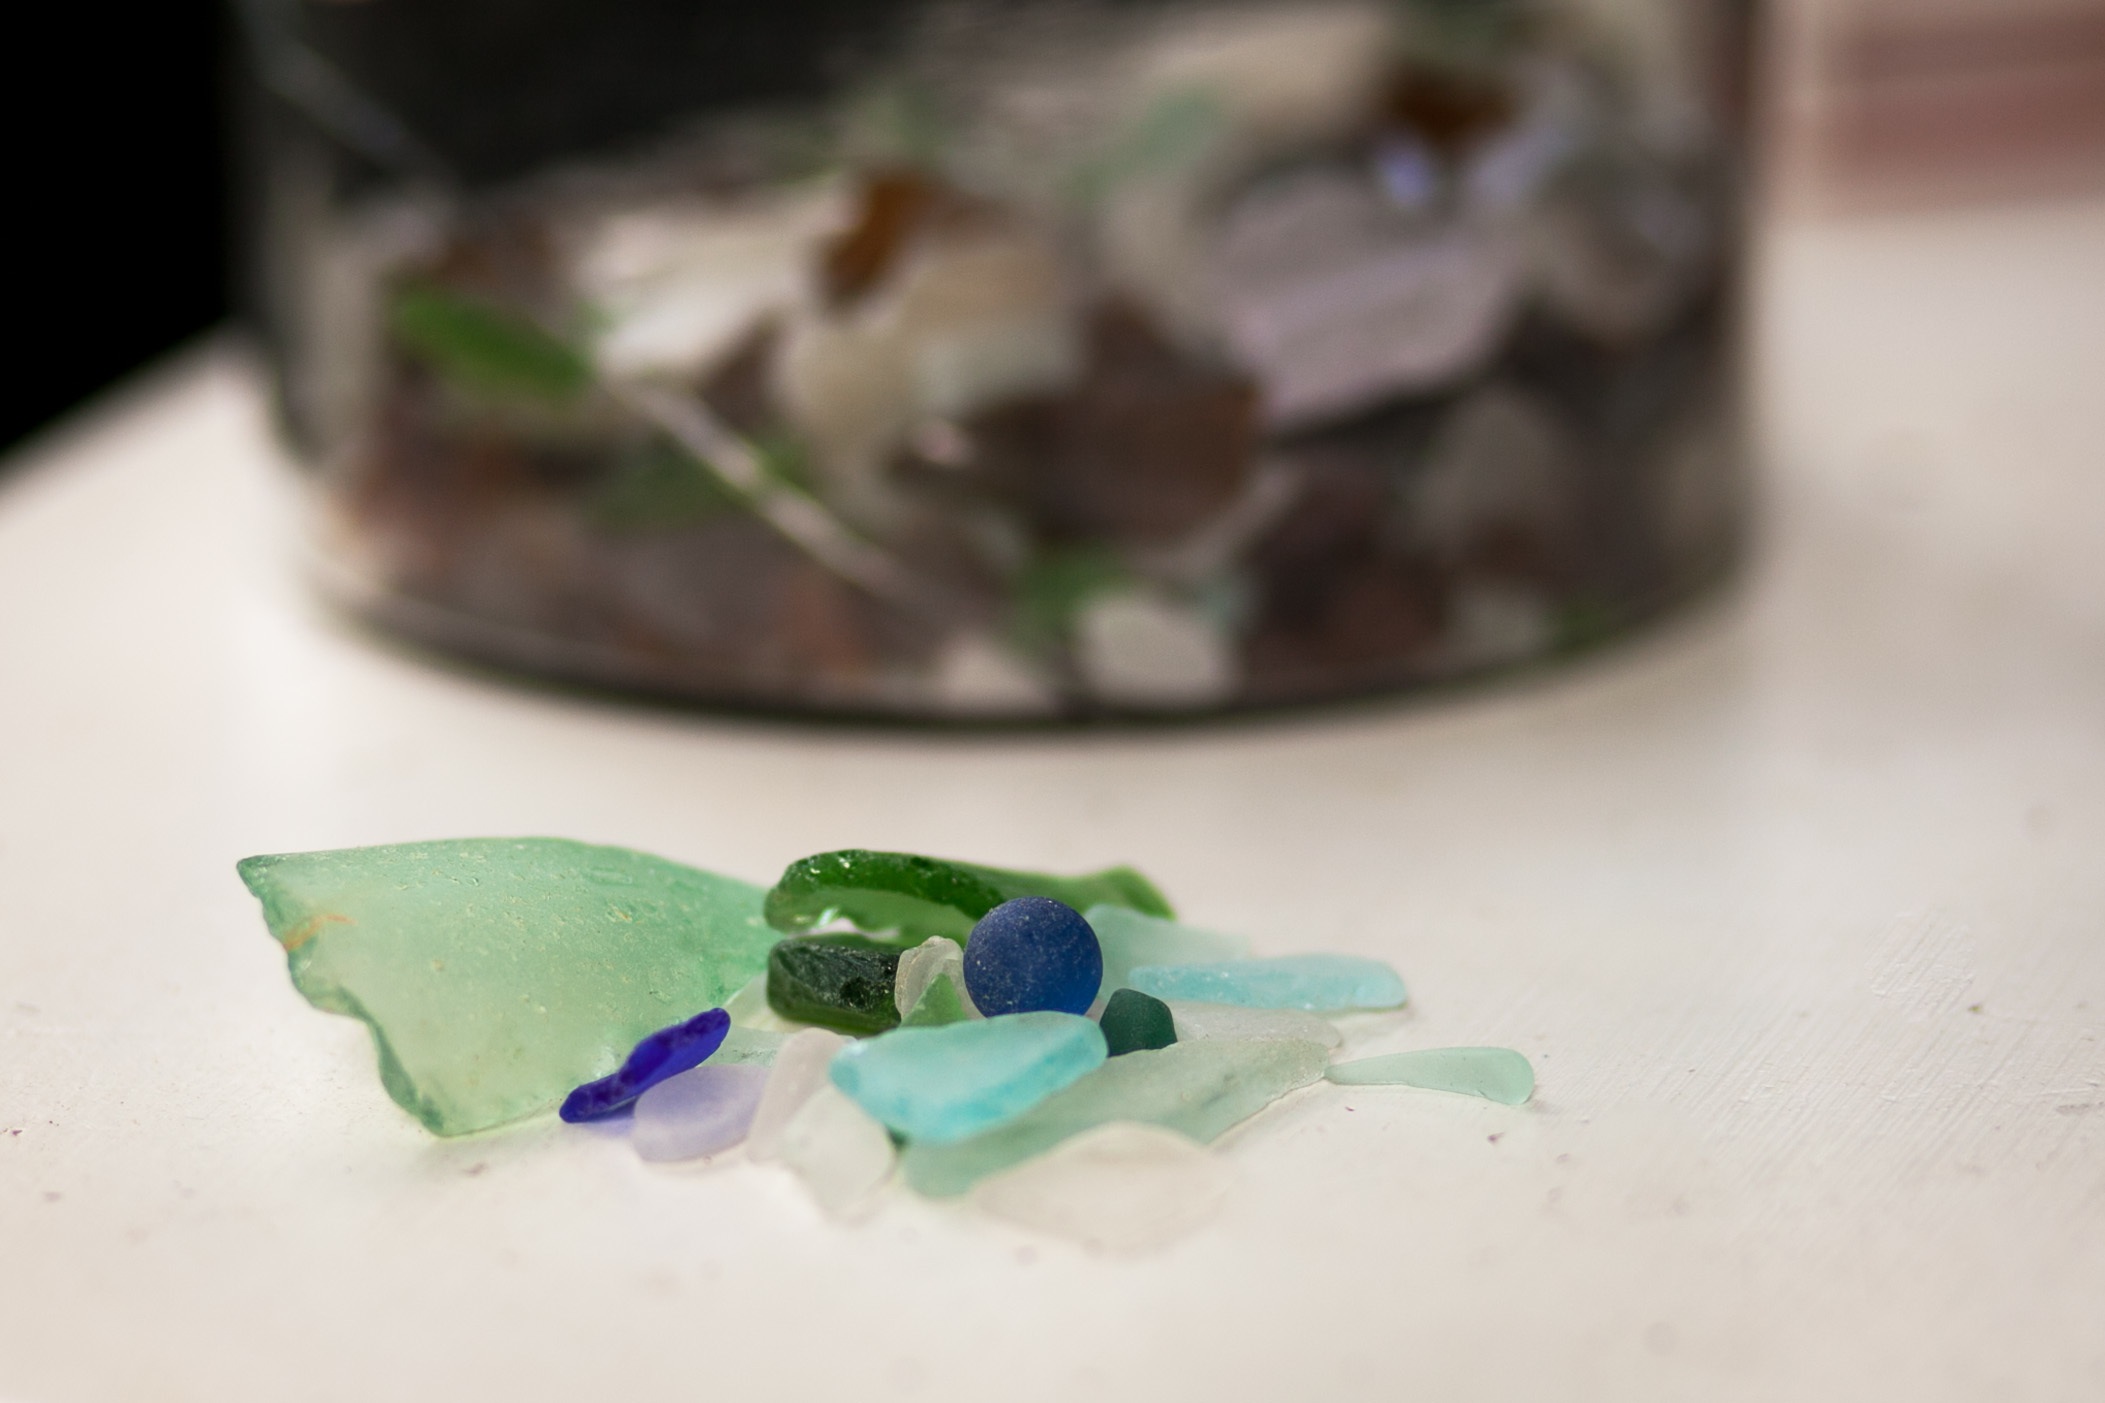
glass, green, jewellery, art, organ, fashion accessory